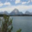
Label: mountain